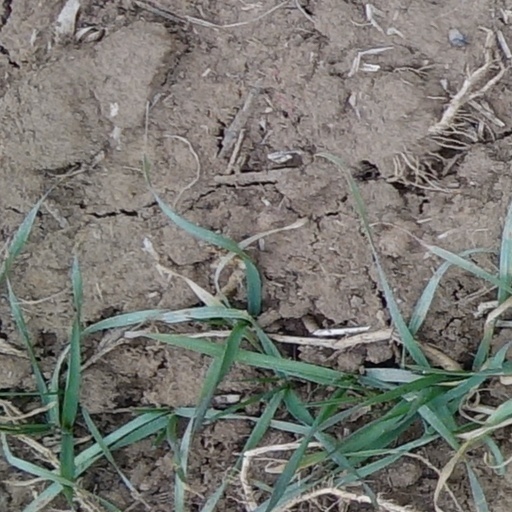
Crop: wheat